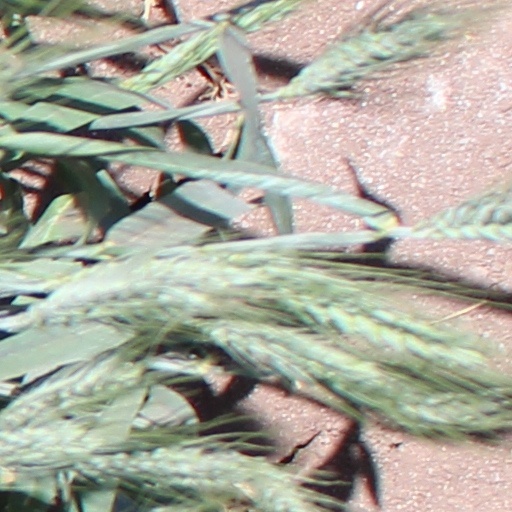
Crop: wheat